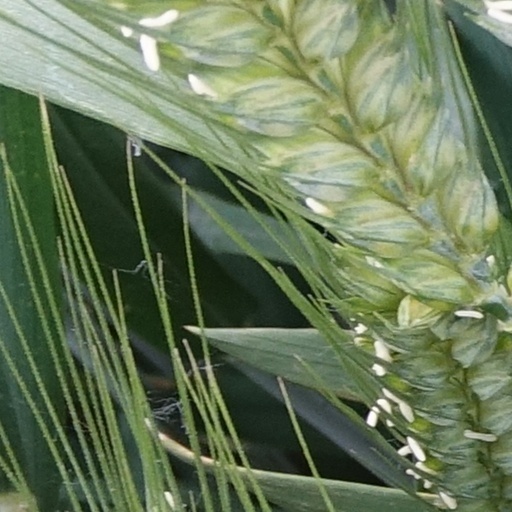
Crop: wheat